Und es waren Hirten in derselben Gegend, BWV 248 II

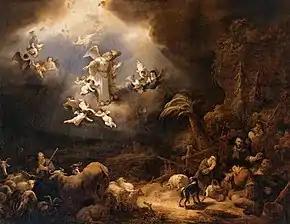
"Angels Announcing the Birth of Christ to the Shepherds" by Govert Flinck, 1639

While Part I of the oratorio covers the birth of Jesus, Part II is focused on the annunciation to the shepherds. The story is told following the Gospel of Luke, interspersed with reflecting recitatives, arias and chorales. Deviating from the prescribed reading, the text of the cantata covers exclusively the announcement, while the itinerary to Bethlehem and adoration are topics of Part III, "Herrscher des Himmels, erhöre das Lallen", BWV 248 III, first performed on the Third Day of Christmas, 27 December 1734.